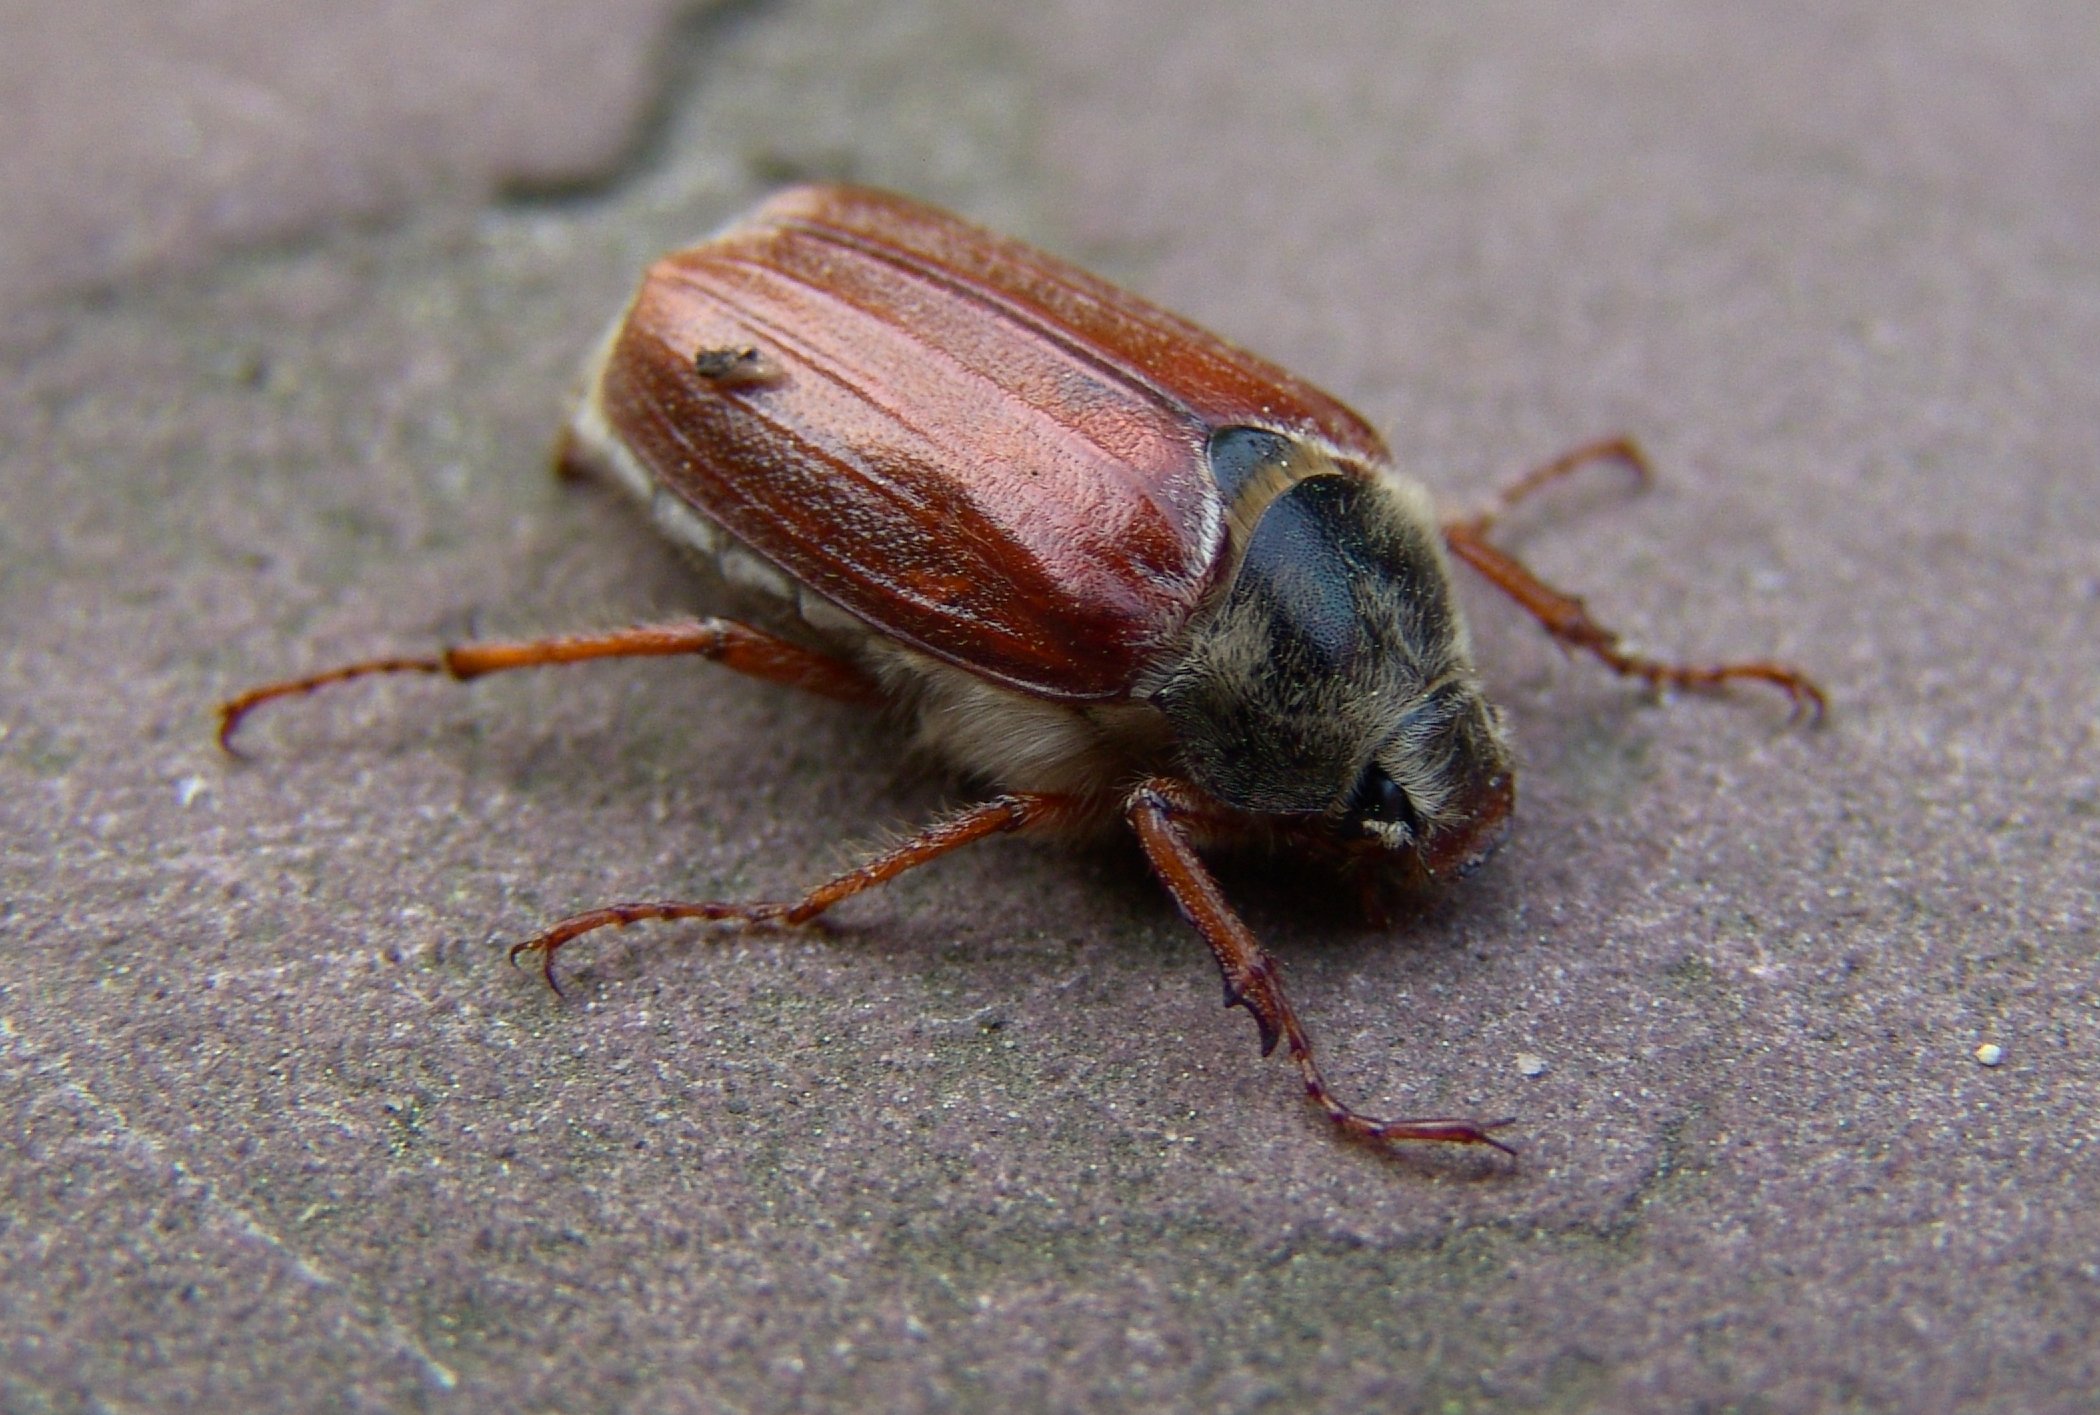
nature, wildlife, insect, ladybug, fauna, invertebrate, close up, animals, pest, beetle, weevil, macro photography, organism, arthropod, maik fer, membrane winged insect, true bugs, scarabs